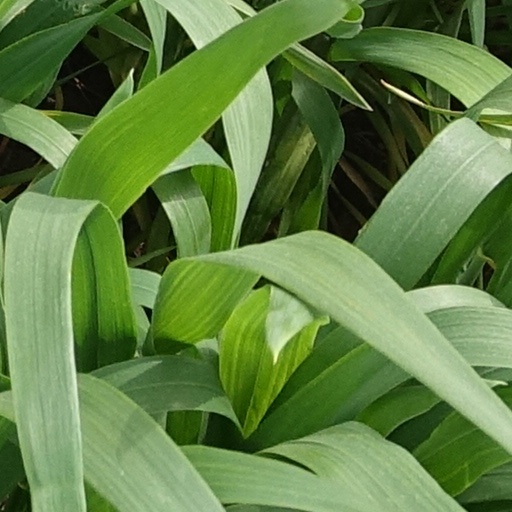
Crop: wheat